GT Pro Series

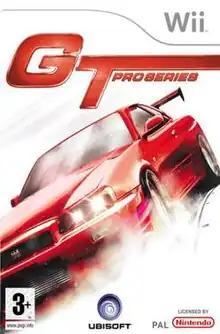
PAL box art

GT Pro Series is a racing video game developed by MTO. It was originally released by Ubisoft as a launch title for the Wii in North America, in Europe and Australia in December 2006 and Japan by MTO in 2007. It includes over 80 licensed Japanese cars, next-gen physics and many gameplay modes, including Championship, Quick Race, Time Attack, Versus (4 players), Drift, and Replay. The game uses a cel-shaded style. Critics found the graphics underwhelming.